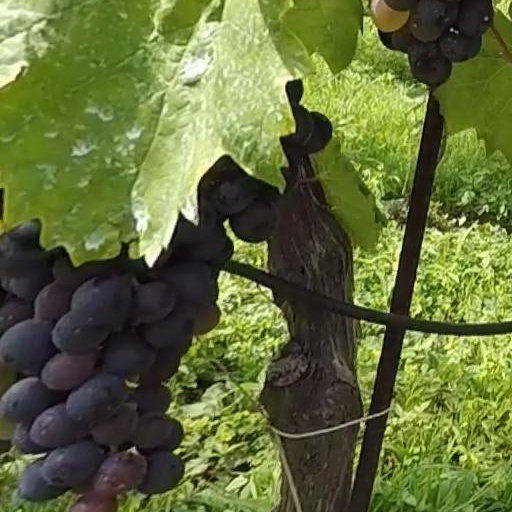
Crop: grape